Second Australian Imperial Force in the United Kingdom

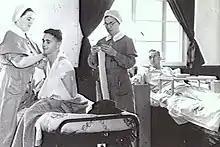
Two nurses tending to an injured soldier in the 2/3rd Australian General Hospital

Immediately after disembarking, Australforce proceeded to Salisbury Plain in southern England to prepare to resist what seemed like an imminent German invasion. Its lead elements arrived there on 18 June. Most elements of Australforce were housed in tents near Tidworth. Wynter's AIF Administrative Headquarters was at the mansion of Amesbury Abbey and the 18th Brigade's headquarters was at Lopcombe Corner, near Winterslow. On the night of 19/20 June, the Australian soldiers observed an air raid on the nearby city of Southampton from their accommodation.